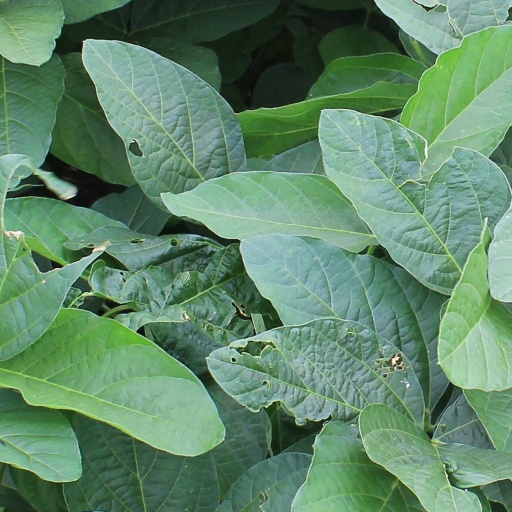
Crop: soybean